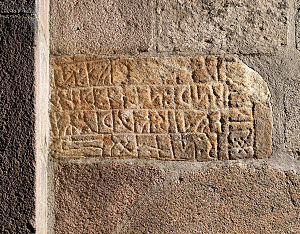
Hanning-stenen
Foto af Roberto Fortuna
Hanning-stenen er en runesten, fundet som bygningselement i Hanning kirke. Runerne blev indberettet i 1843, selv om runestenen har været synlig i kirkens mur i århundreder. Stenen er hugget til og har nu en rektangulær form. Den sidder vandret i korets sydmur ca. 2,5 meter over jorden.